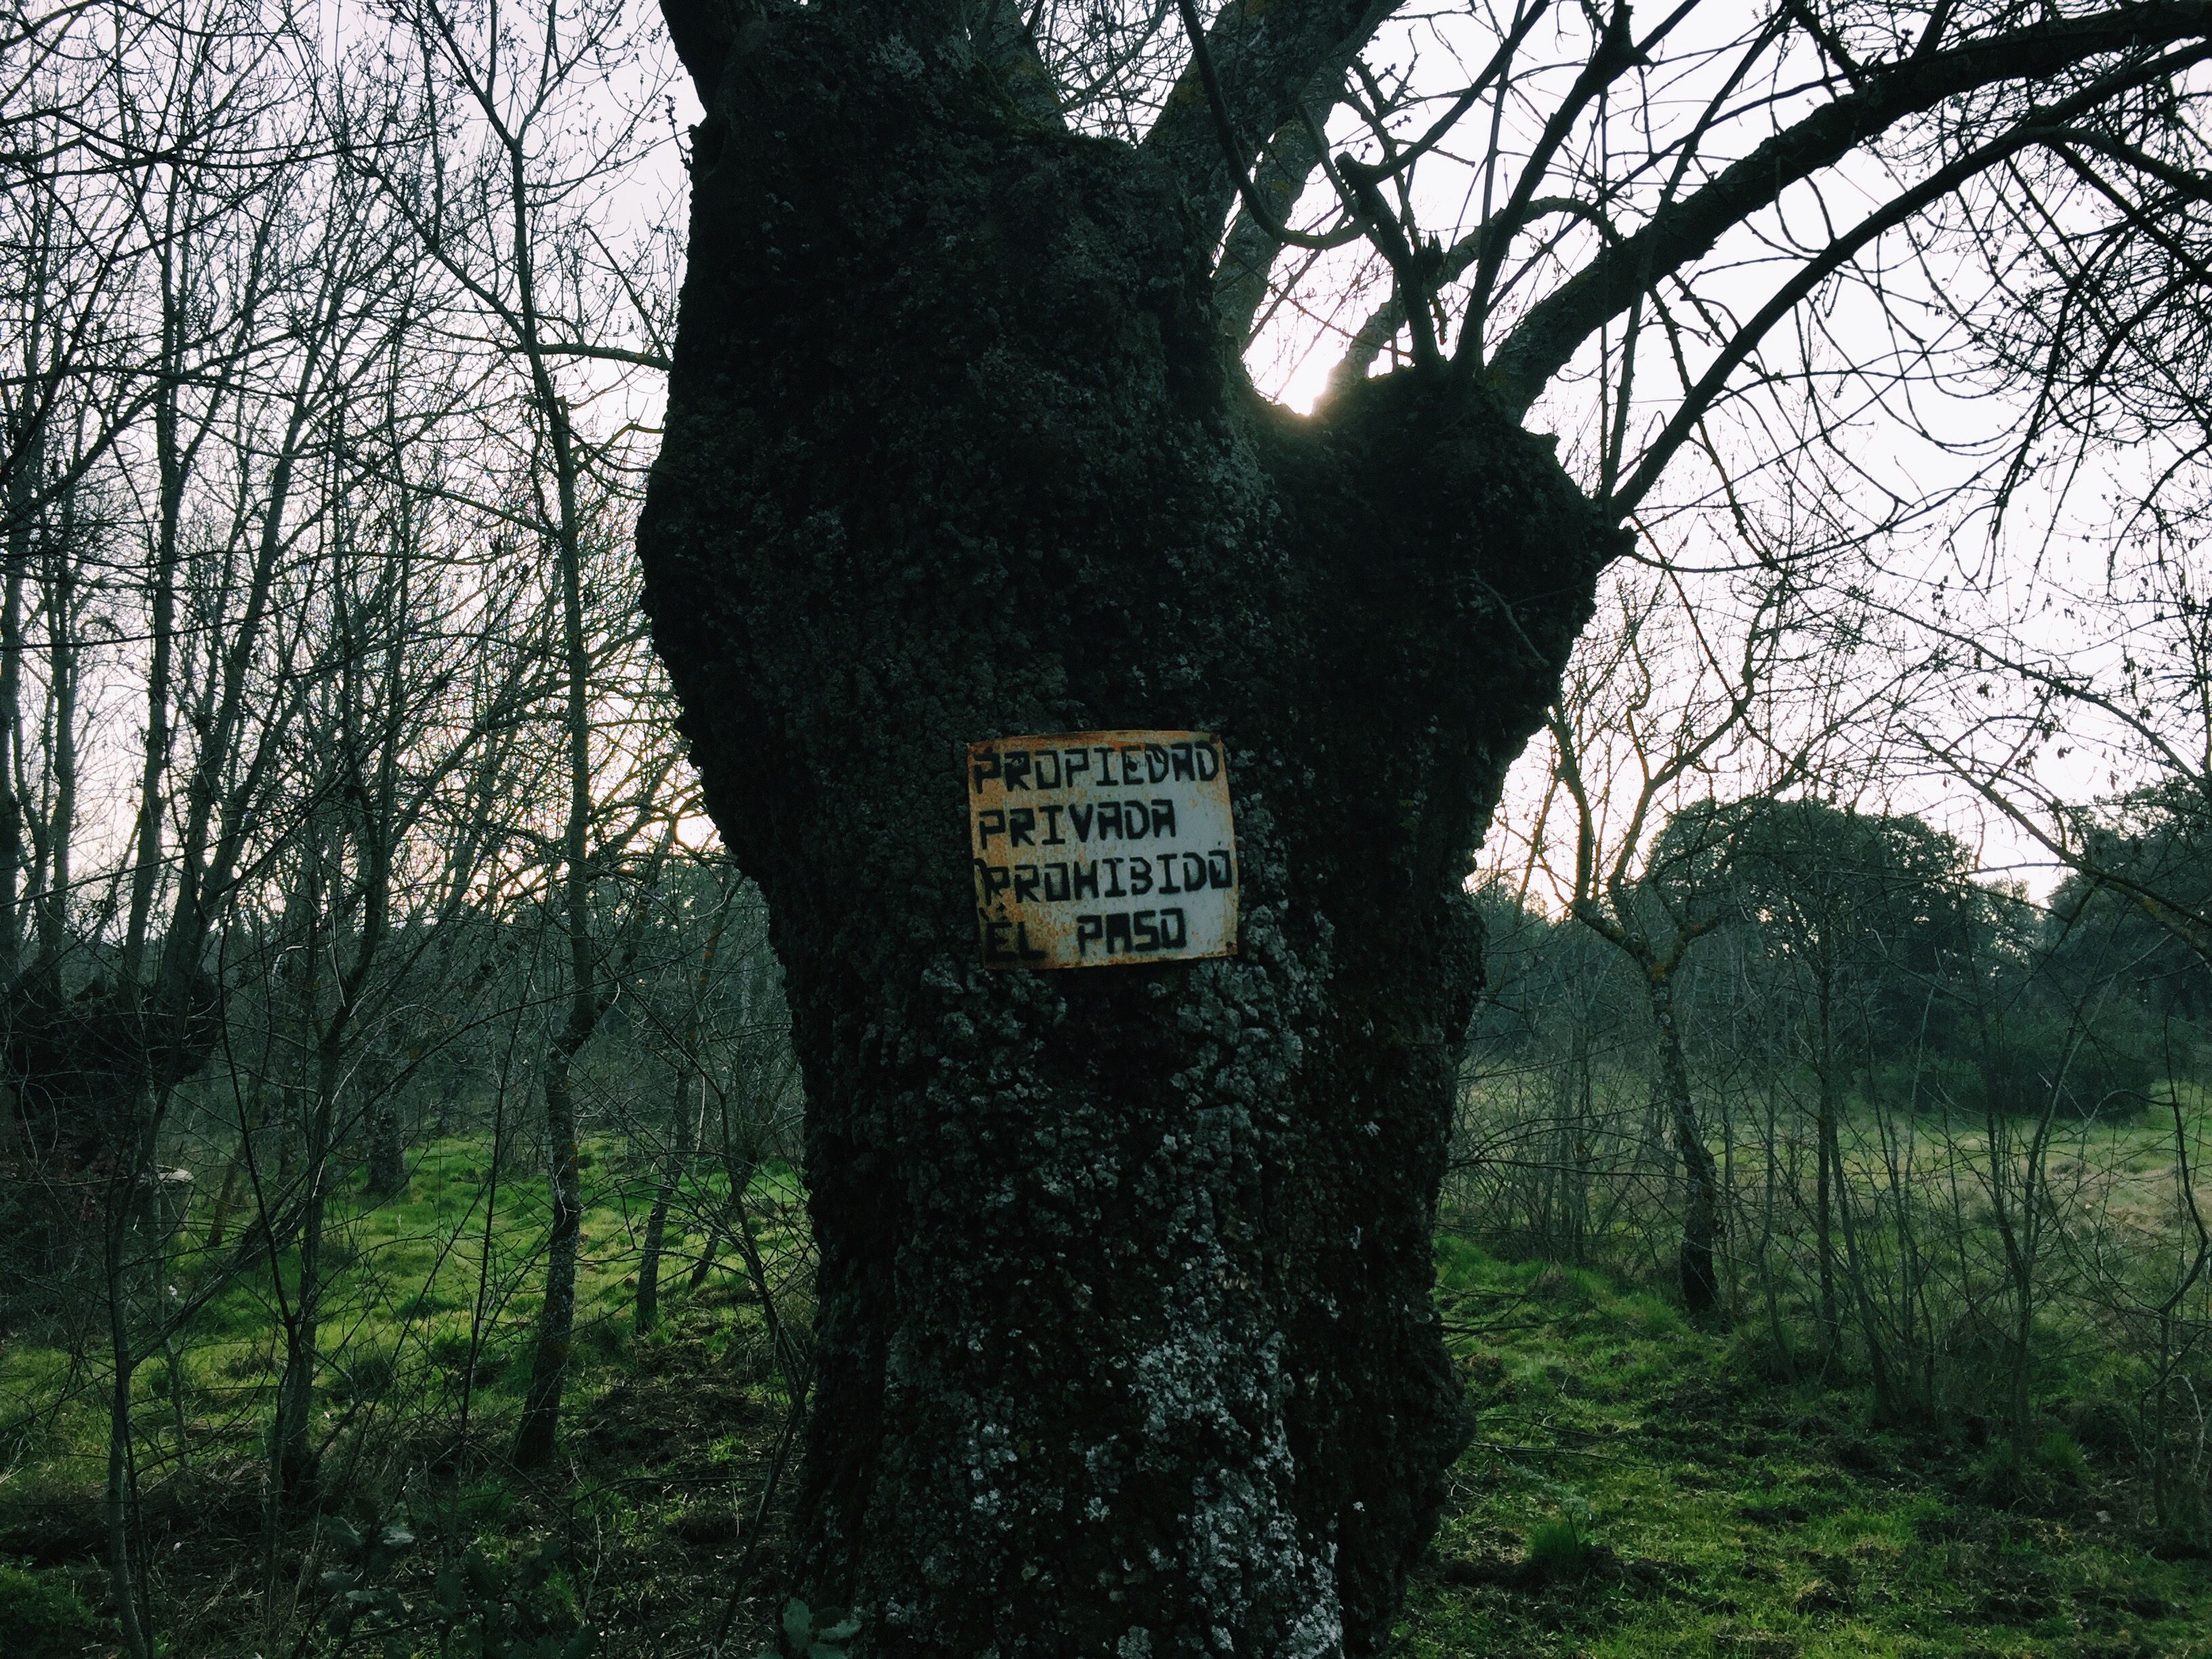
tree, nature, forest, grass, plant, sunlight, morning, leaf, flower, green, autumn, season, deciduous, woodland, habitat, rural area, natural environment, woody plant